Tsix

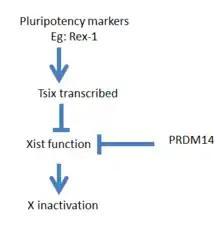
Simplified flowchart of Tsix's role in Xist gene function

Tsix is a non-coding RNA gene that is antisense to the Xist RNA. Tsix binds Xist during X chromosome inactivation. The name Tsix comes from the reverse of Xist, which stands for X-inactive specific transcript.